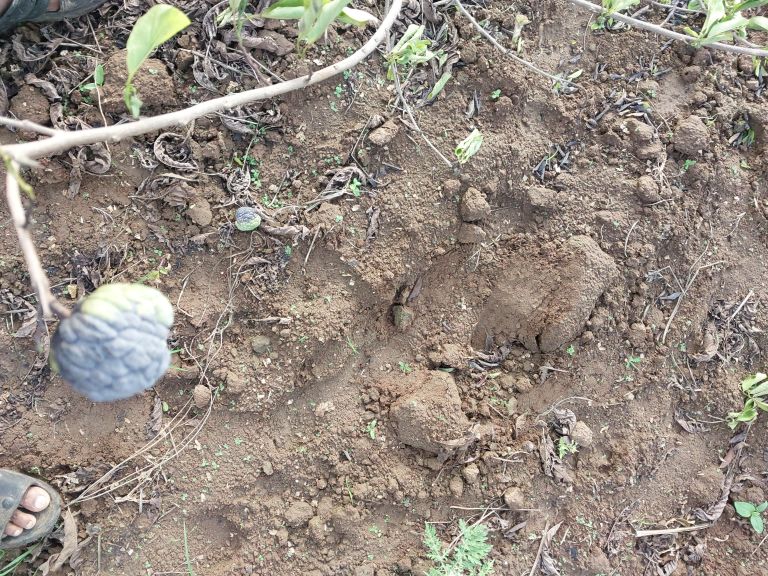
Disease label: Blank Canker